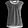
Label: T - shirt / top